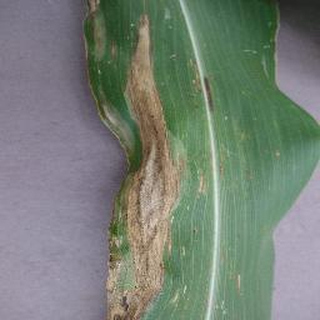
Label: corn_northern_leaf_blight